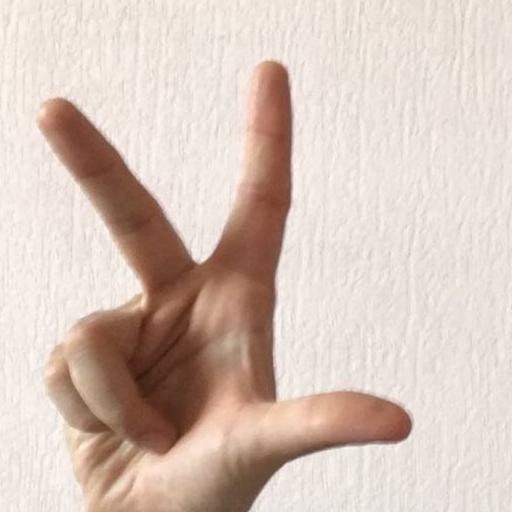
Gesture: three2